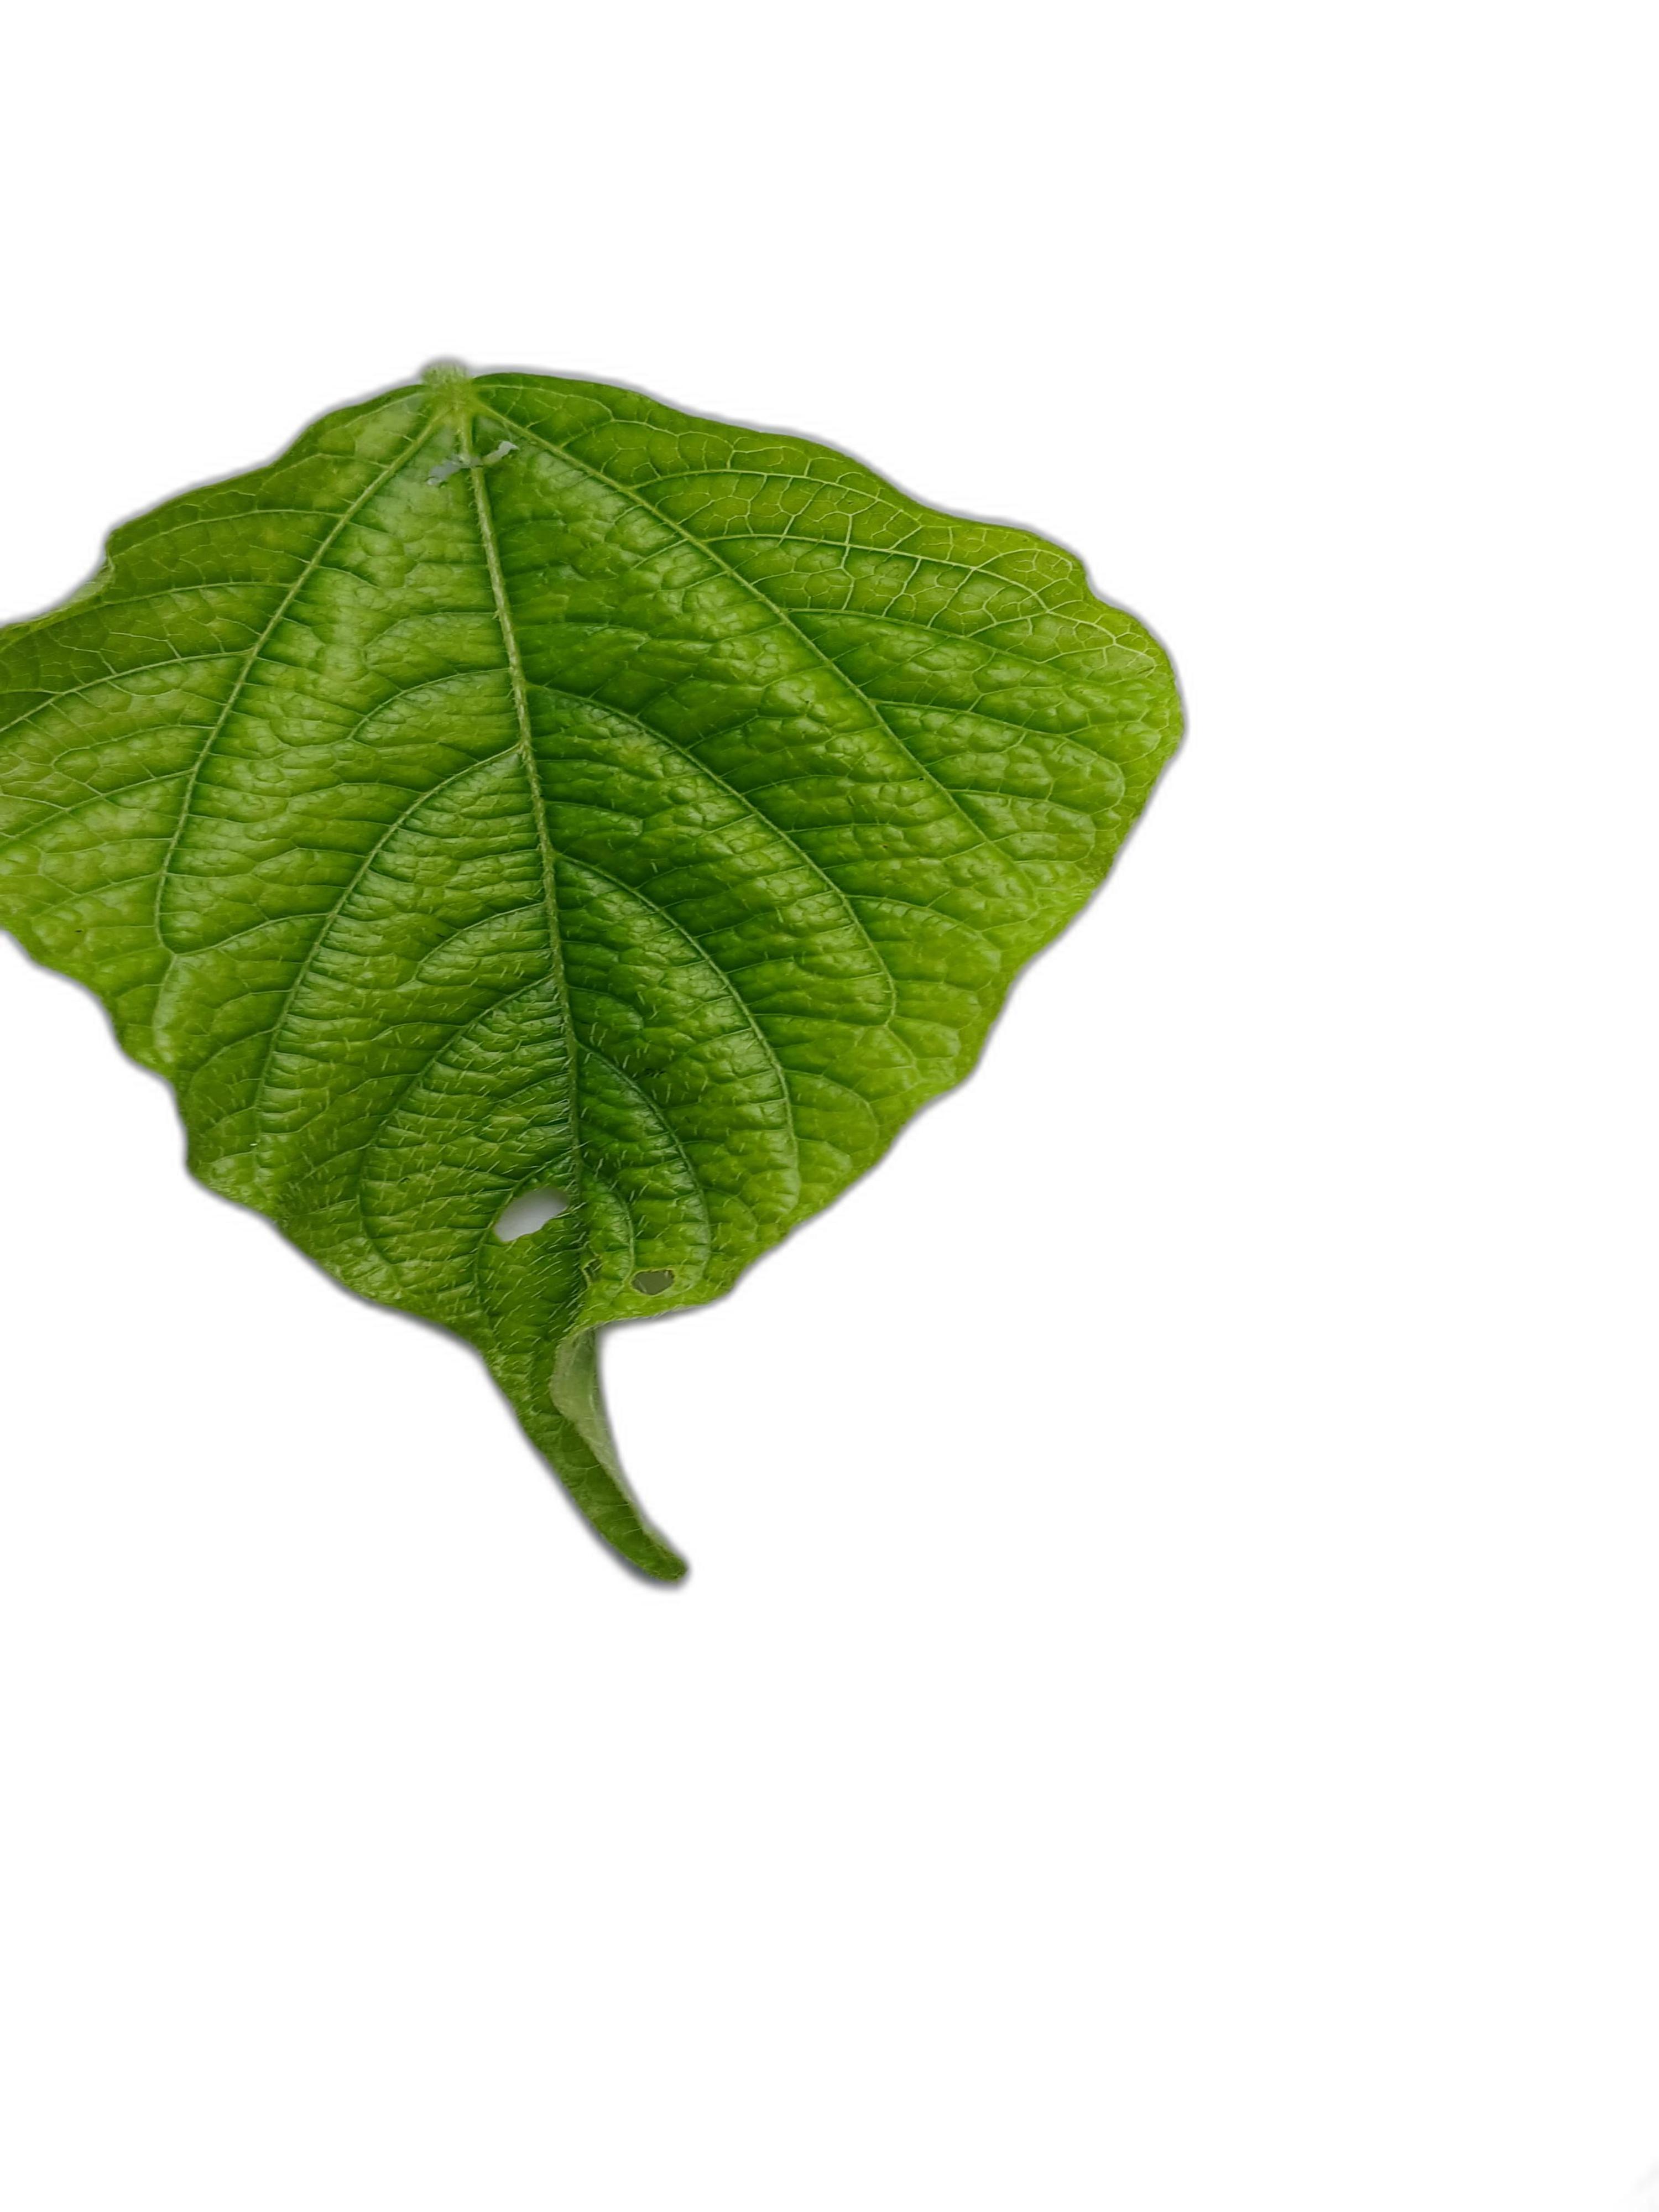
Label: Leaf Crinkle